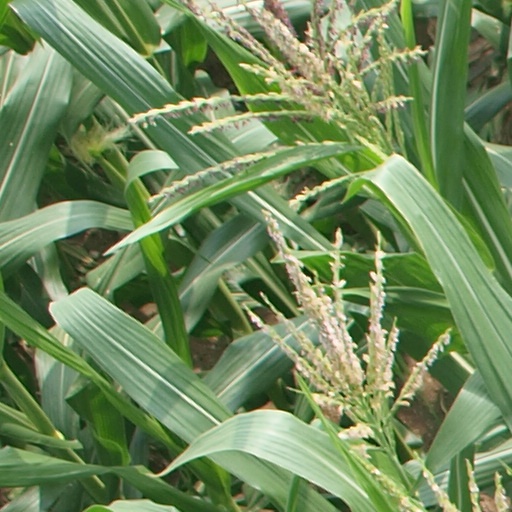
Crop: maize; corn